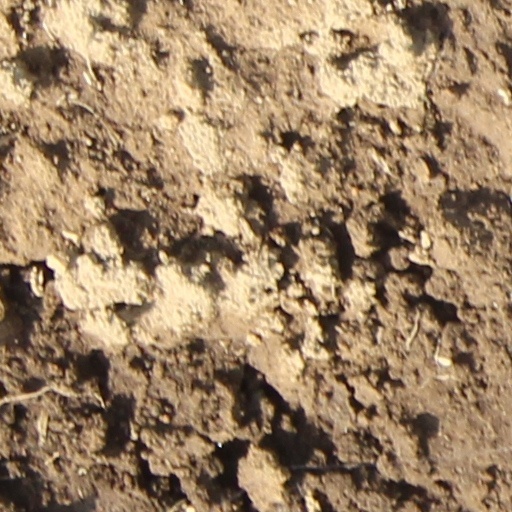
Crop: wheat